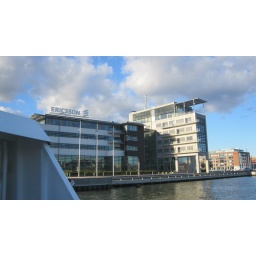
Ericsson building in Gothenburg - photo from ferry built on water